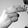
ASL letter: H